John Antes Latrobe

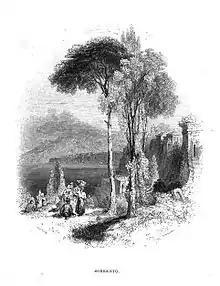
"Sorrento", illustration from "The Solace of Song", 1837, by John Antes Latrobe

Latrobe was the author of "The Music of the Church considered in its various branches, Congregational and Choral", London, 1831. It covers the Anglican church music tradition, as it was before Tractarianism. His other publications included: